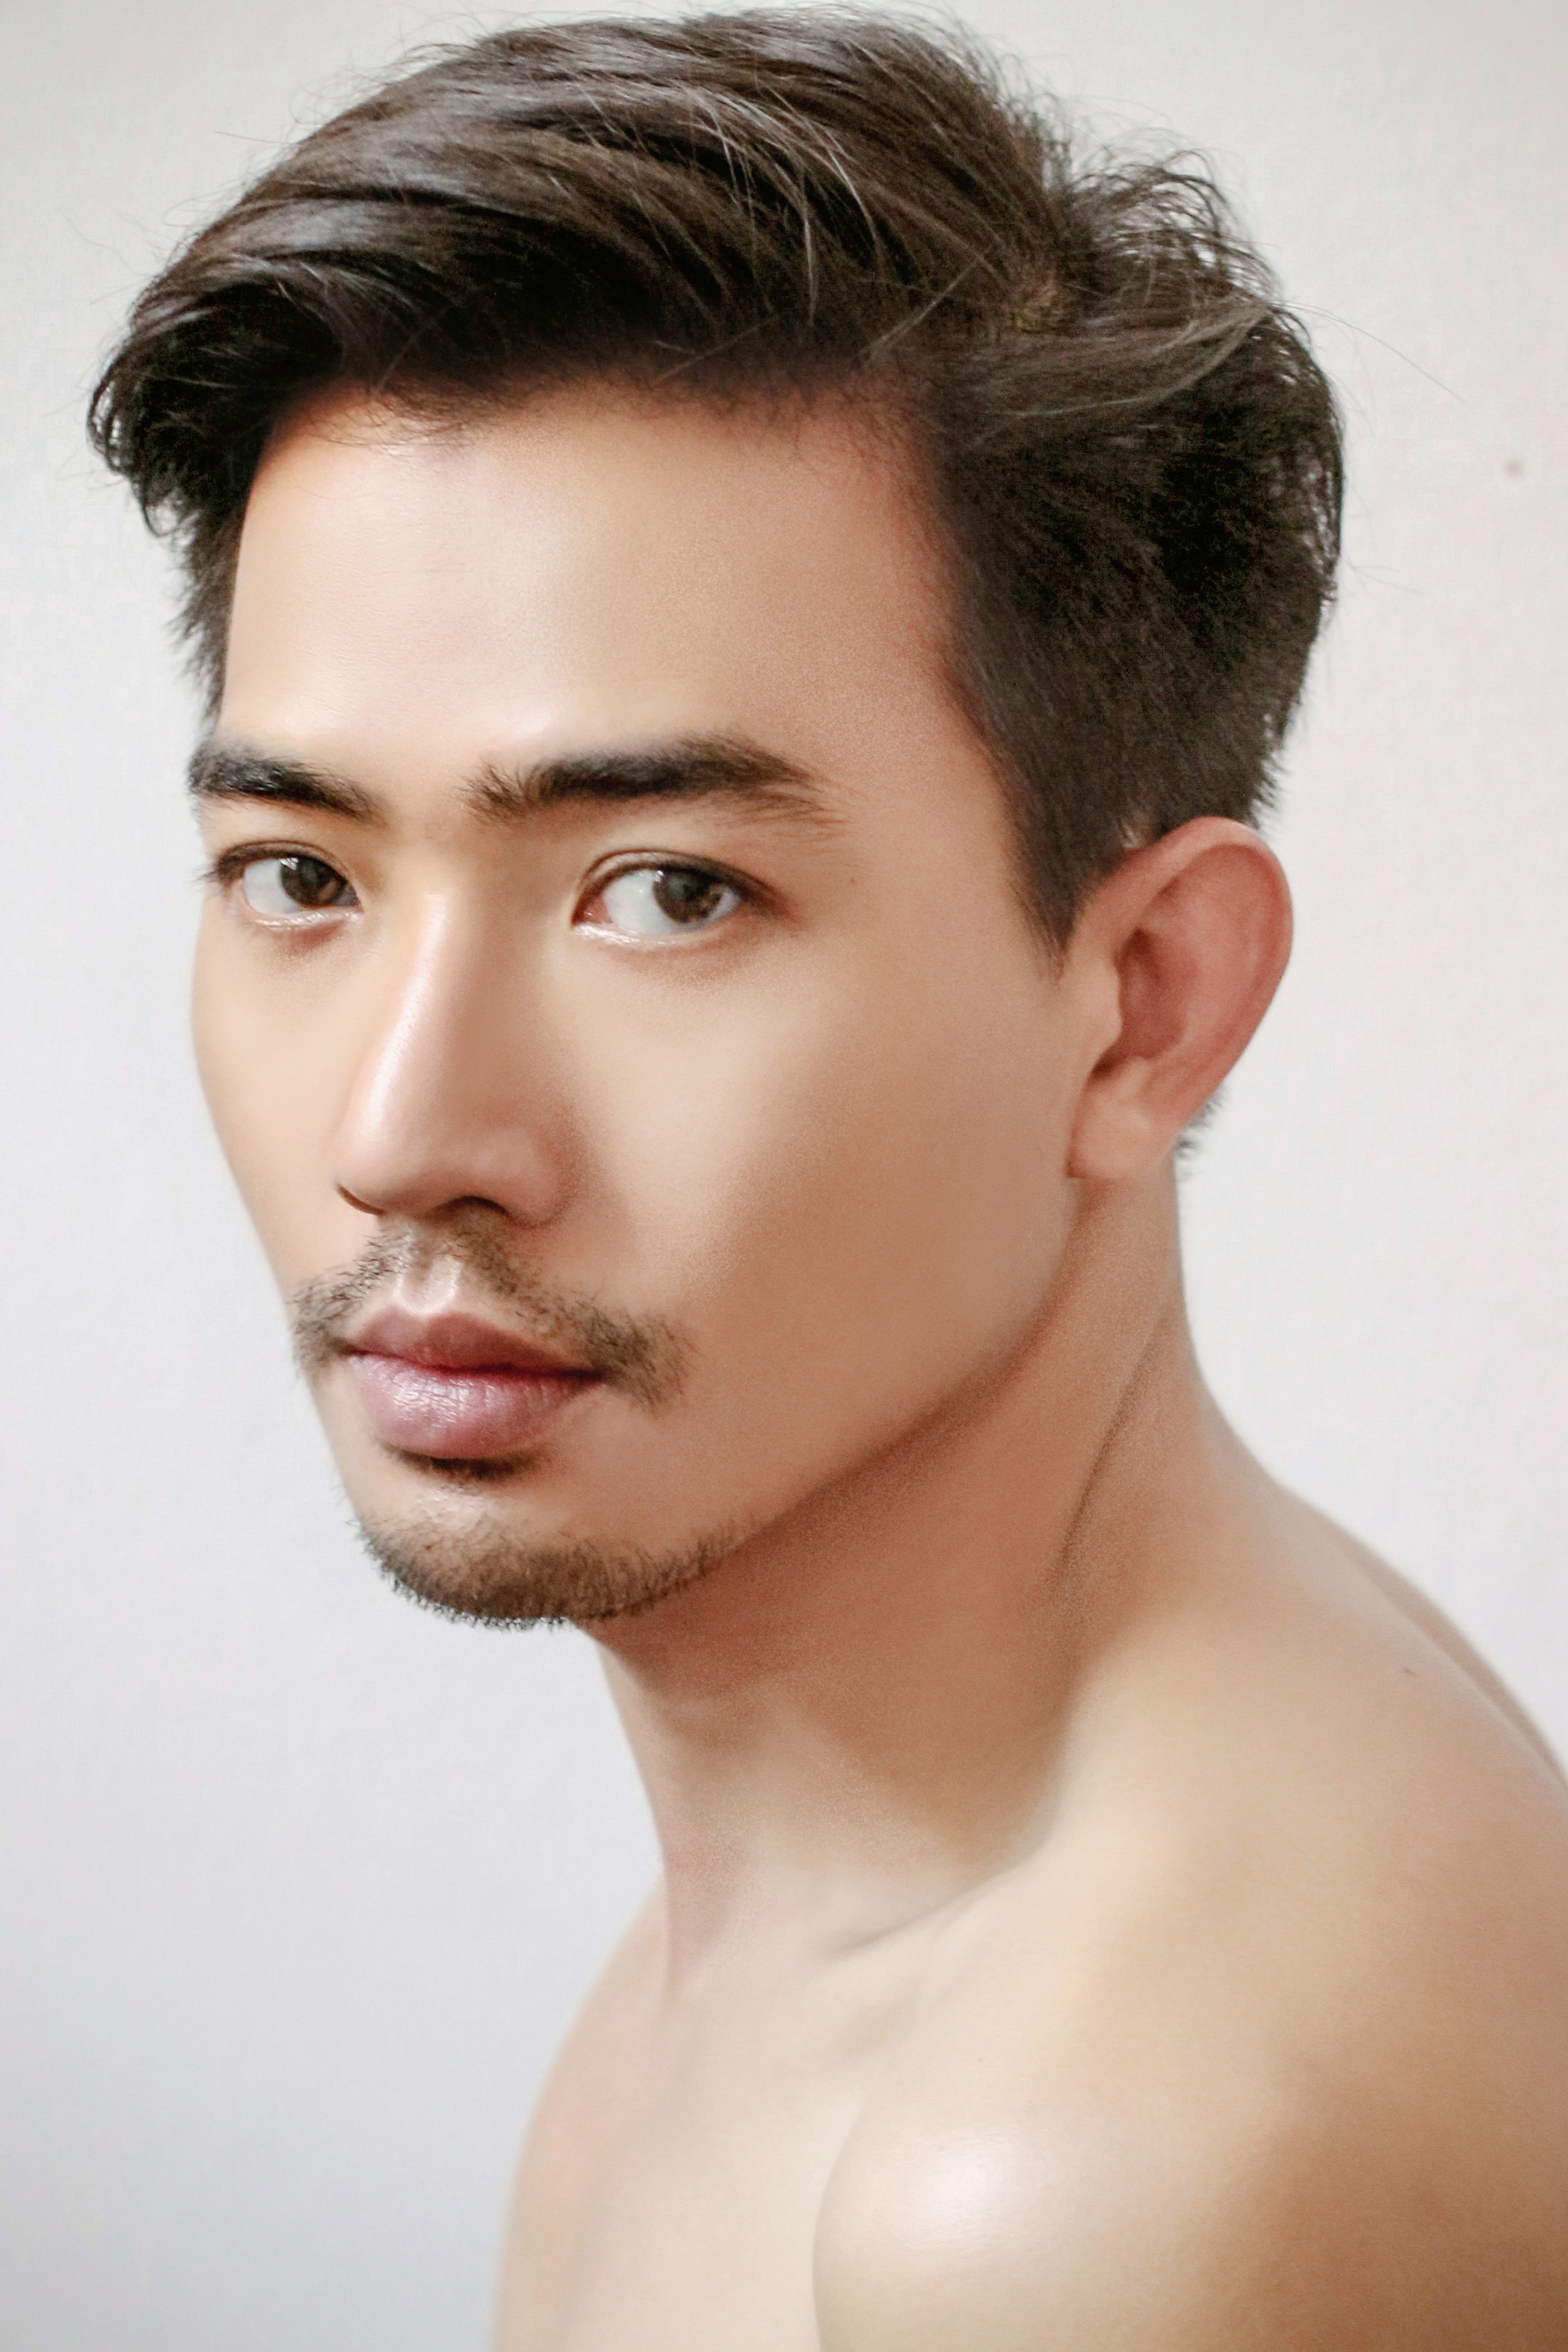
hair, portrait, model, lip, hairstyle, eyebrow, long hair, close up, human body, face, nose, cheek, eye, head, skin, beauty, organ, men s, photo shoot, forehead, brown hair, the person, chin